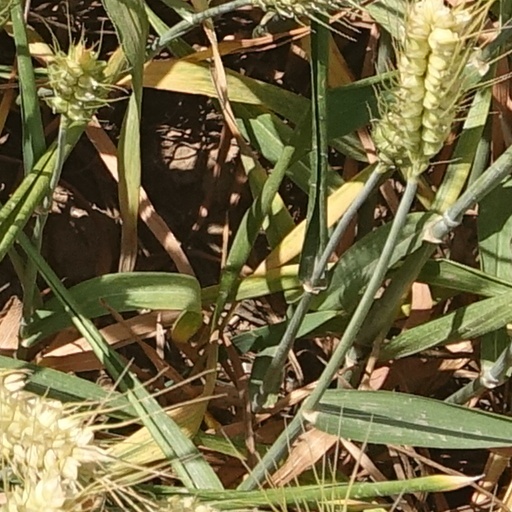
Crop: wheat